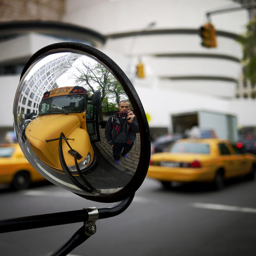
A taxi driving down a city street below tall white buildings.
A mirror showing a man holding something and a school bus.
A person is seen in a rear view mirror taking a photo.
A man taking a picture of a bus's side view mirror.
a mirror shows a person and bus in it